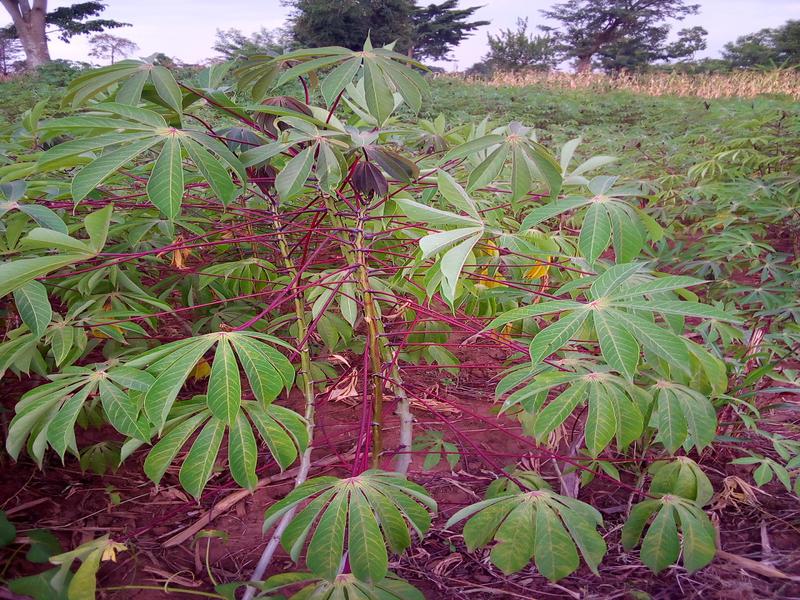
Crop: cassava
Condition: brown_streak_disease